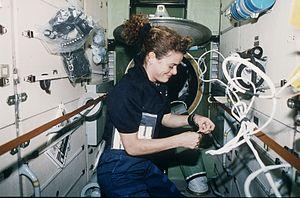
Julie Payette, née le 20 octobre 1963 à Montréal, est une scientifique, administratrice et femme d'État canadienne. Astronaute en chef de l'Agence spatiale canadienne entre 2000 et 2007, elle participe aux missions STS-96 et STS-127. En juillet 2017, sur recommandation du premier ministre Justin Trudeau, elle est désignée par Elisabeth II, souveraine constitutionnelle du Canada, pour devenir la 29ᵉ gouverneure générale du Canada et commandante en chef des Forces armées canadiennes, quatrième femme à occuper le poste. Elle est entrée en fonction le 2 octobre 2017.
Cet article traite des événements qui se sont produits durant l'année 1999 au Québec.